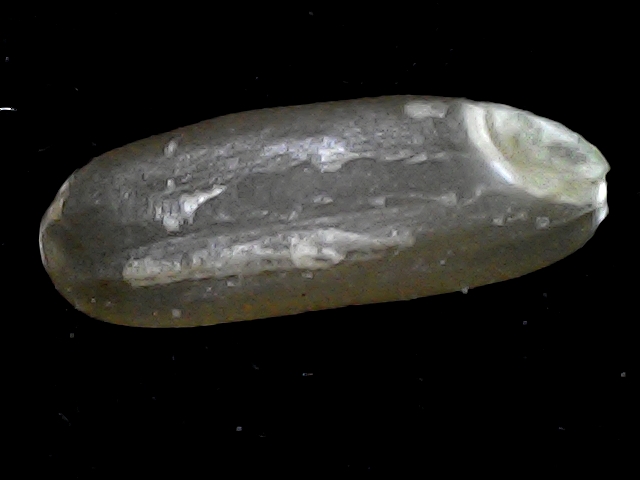
Rice variety: BR23